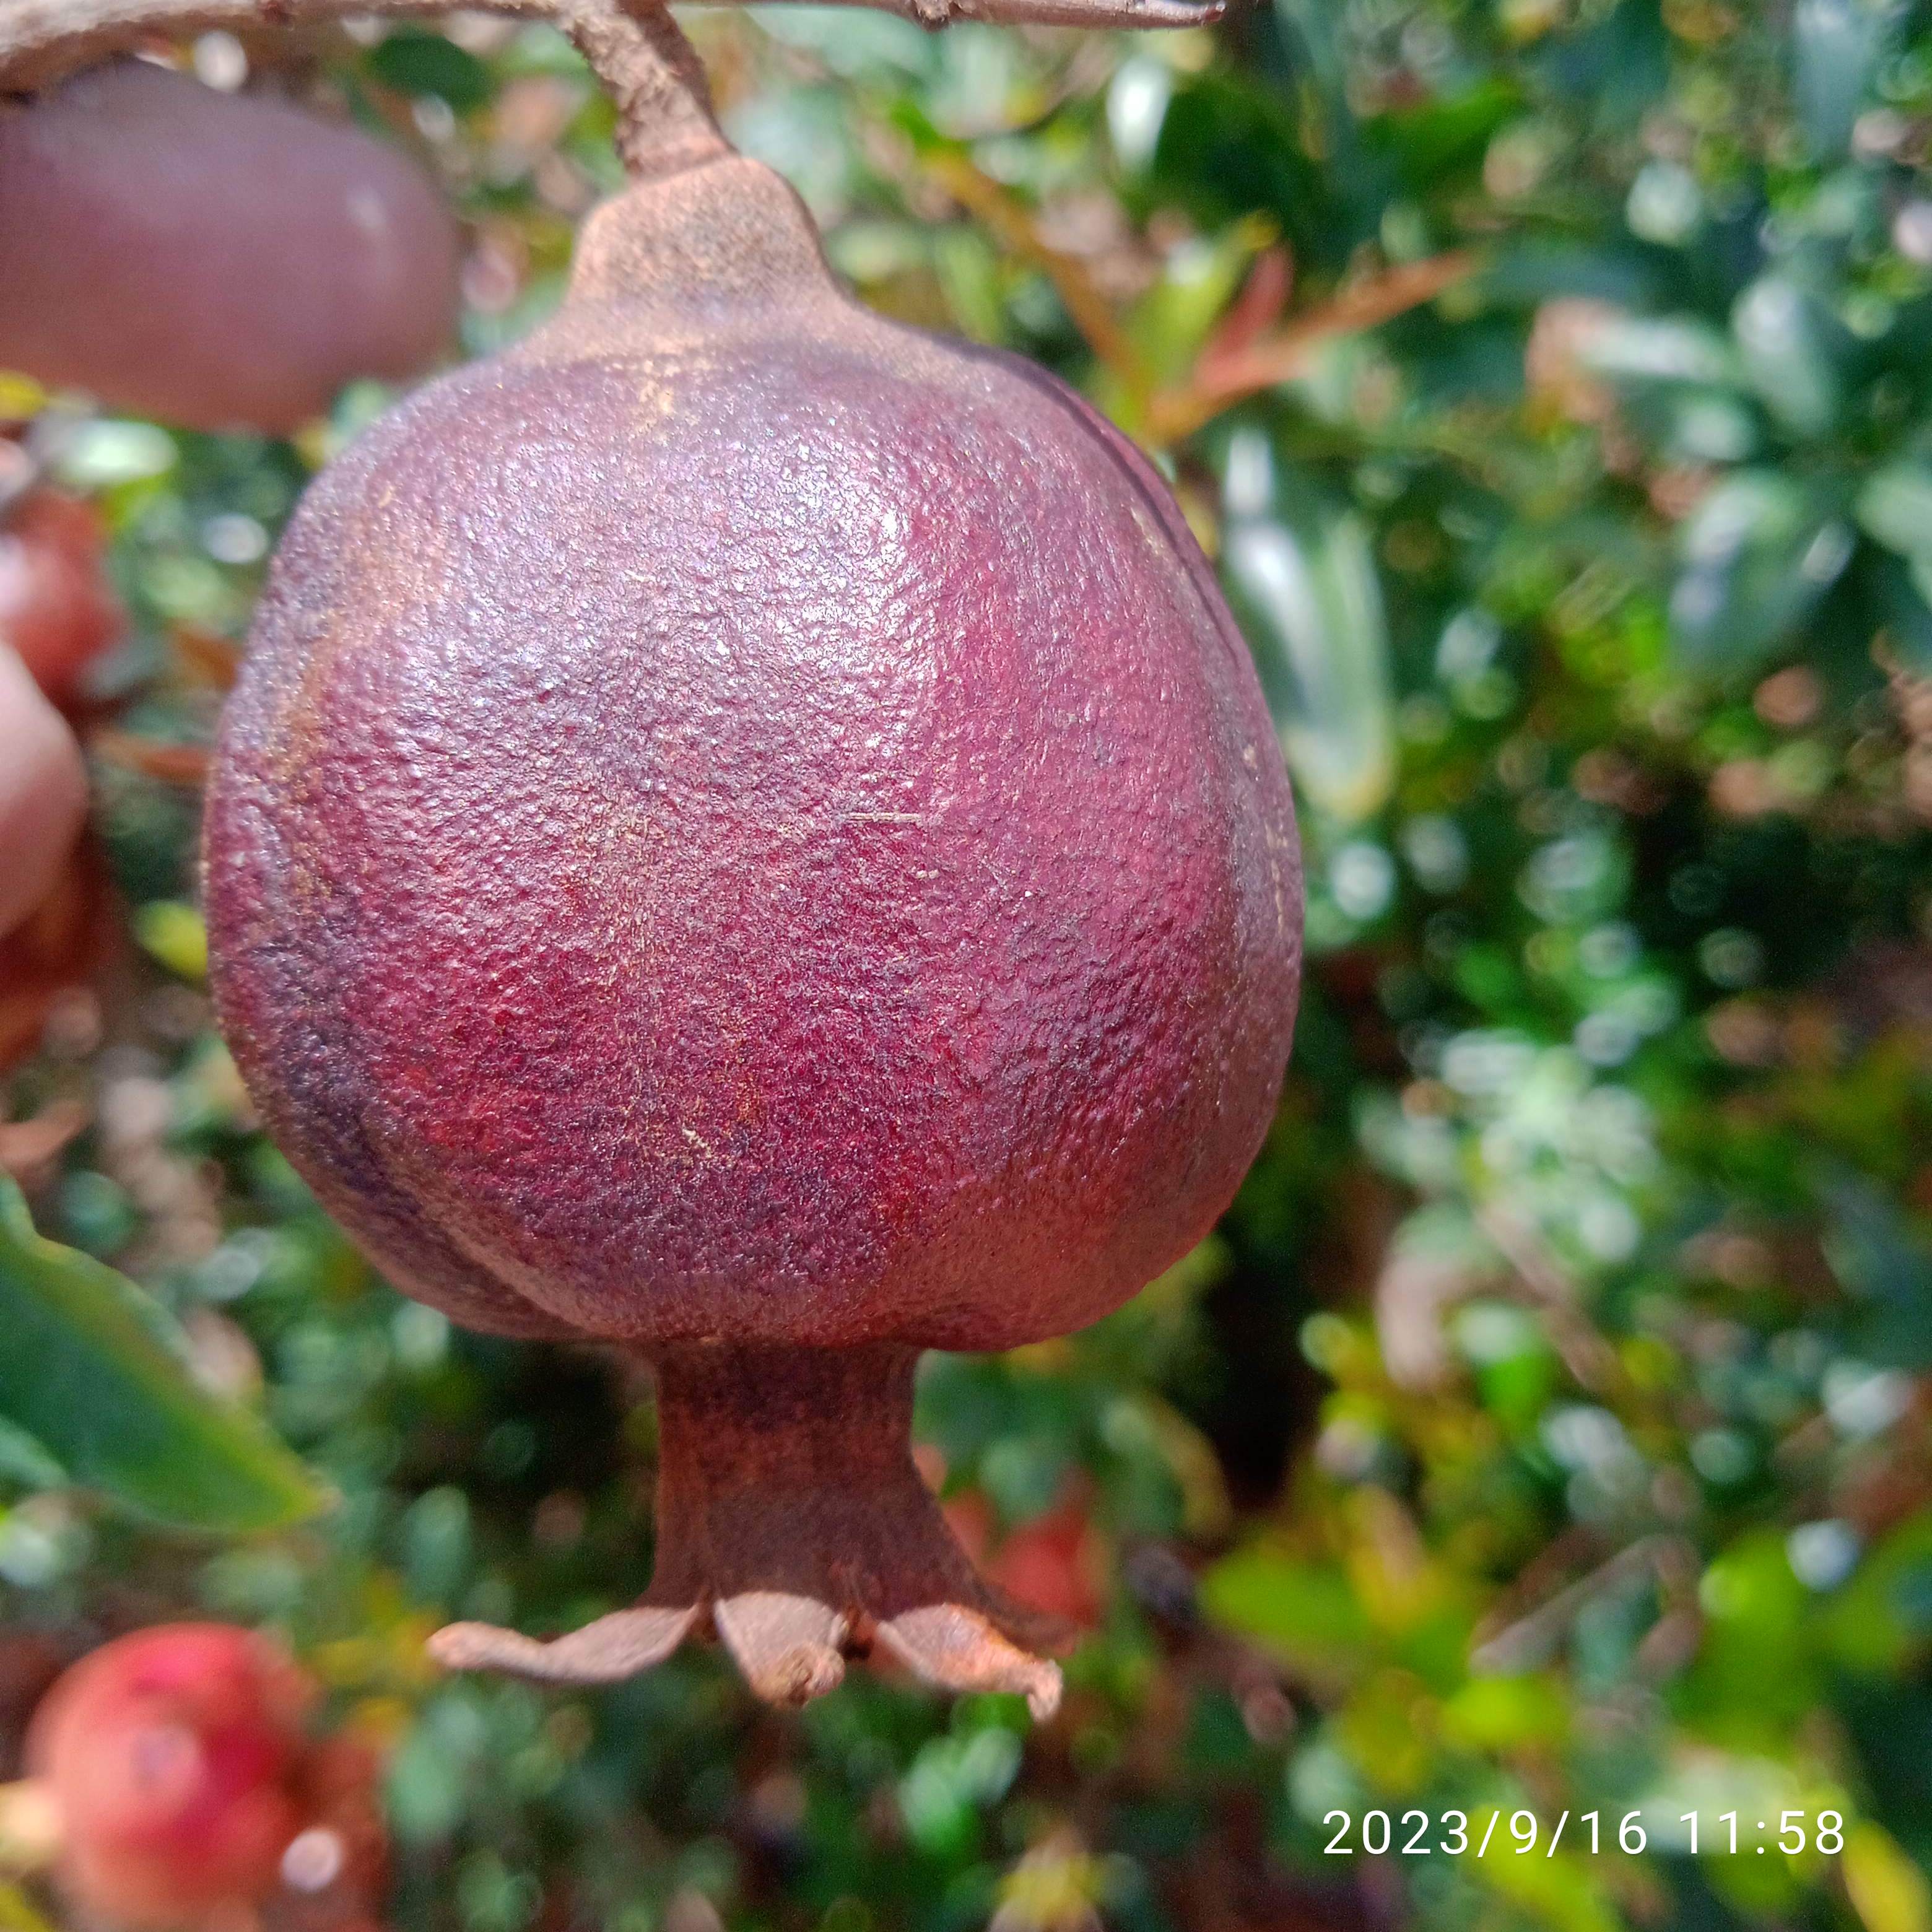
Label: Alternaria